1952 Poznań Pe-2 crash

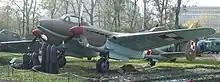
Pe-2FT aircraft in the Polish Army Museum in Warsaw

On 10 June 1952, around 8:30 AM, a Pe-2FT bomber, belonging to the stationed at Poznań–Ławica Airport, was likely performing a training flight over the city. As the aircraft was flying from the Starołęka district towards the airport, the crew reported issues with the right engine, and shortly afterward, the left engine also failed. According to a witness' account, the pilot attempted to make an emergency landing on the Łęgi Dębińskie area by the Warta river. However, when he noticed children playing football there, he decided to continue, probably aiming to land on an undeveloped area near the Church of the Body of Christ on Krakowska Street. The pilot was unable to regain control of the aircraft, which had both engines damaged, resulting in the crash.